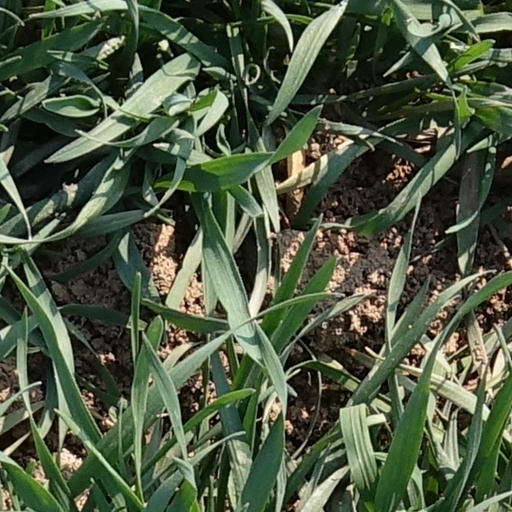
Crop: wheat